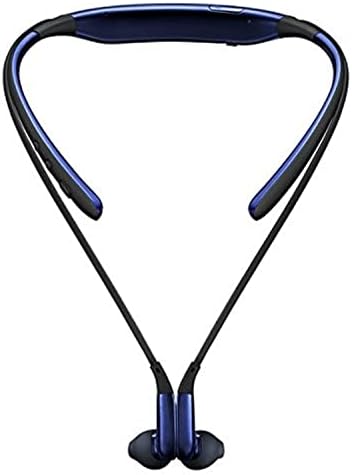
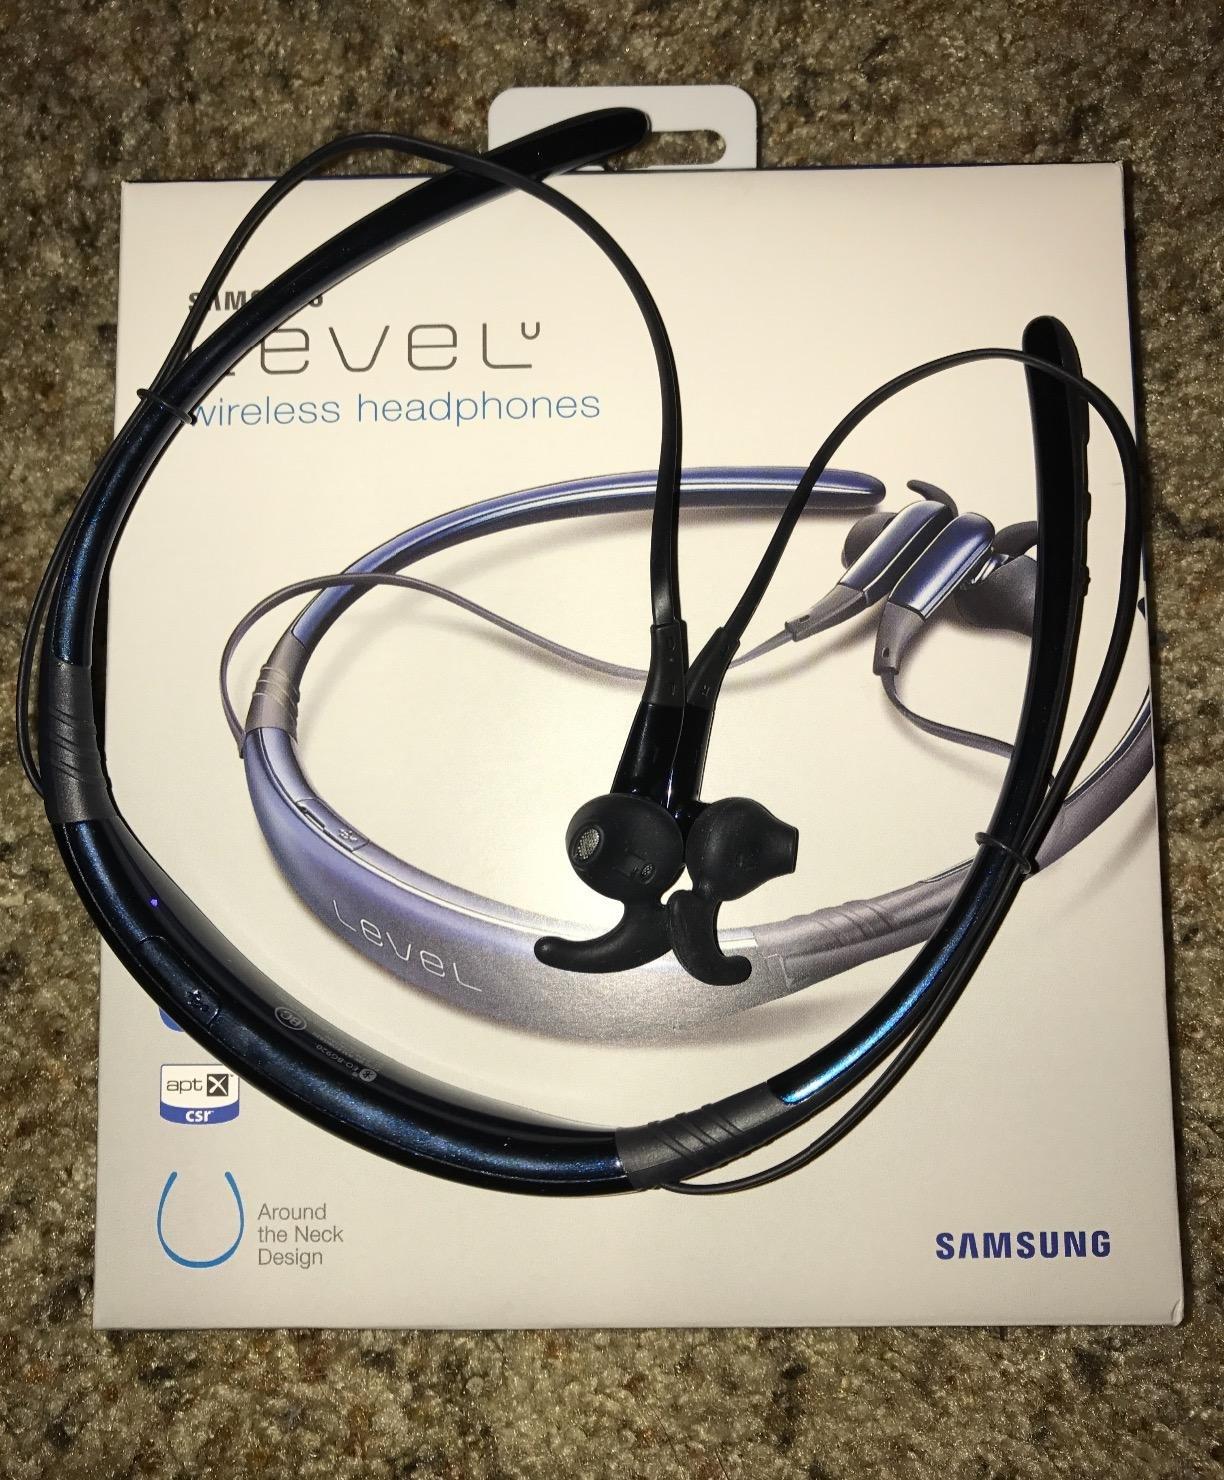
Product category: headphones
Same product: yes